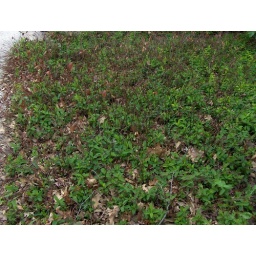
Great yellow flowering, tough groundcover. This plant works well in areas with shallow tree roots.